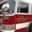
Label: truck